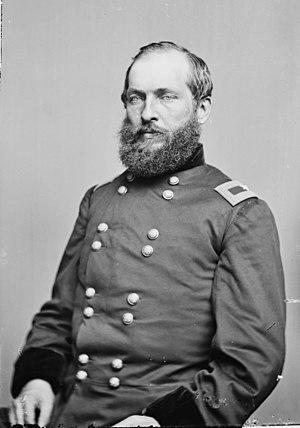
Pendant la guerre de Sécession, l'État de l'Ohio joue un rôle-clé en fournissant des troupes, des officiers et du ravitaillement à l'armée de l'Union. En raison de sa position centrale dans les États-Unis nordistes et sa population en pleine expansion, l'Ohio est important politiquement et d'un point de vue logistique dans l'effort de guerre. Malgré les fanfaronnades des politiciens républicains de l'État, il est divisé politiquement. Une partie du sud de l'Ohio suit les démocrates pacifiques et s'oppose ouvertement à la politique du président Abraham Lincoln. L'Ohio a joué un rôle important dans le chemin de fer clandestin avant la guerre, et reste un refuge pour les esclaves en fuite pendant les années de la guerre.
La bataille de Middle Creek est un combat livré le 10 janvier 1862, dans l'est du Kentucky pendant la Guerre de Sécession. Avec celle de Mill Spring, la bataille de Middle Creek mit l'armée de l'Union en situation d'envahir le Tennessee.
James Abram Garfield, né le 19 novembre 1831 à Orange et mort assassiné le 19 septembre 1881 à Elberon, est un homme d'État américain, 20ᵉ président des États-Unis. Après neuf élections consécutives à la Chambre des représentants des États-Unis dans l'Ohio entre 1863 et 1881, Garfield accède à la présidence sous l'étiquette du Parti républicain. Son mandat, fortement écourté par son assassinat, est marqué par une résurgence controversée de l'autorité présidentielle sur la préséance du Sénat concernant les nominations fédérales, une relance de la puissance navale américaine, l'élimination de la corruption au sein du service postal et la nomination de plusieurs Afro-Américains à de hautes fonctions fédérales.